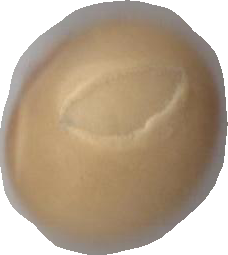
Variety: Dega